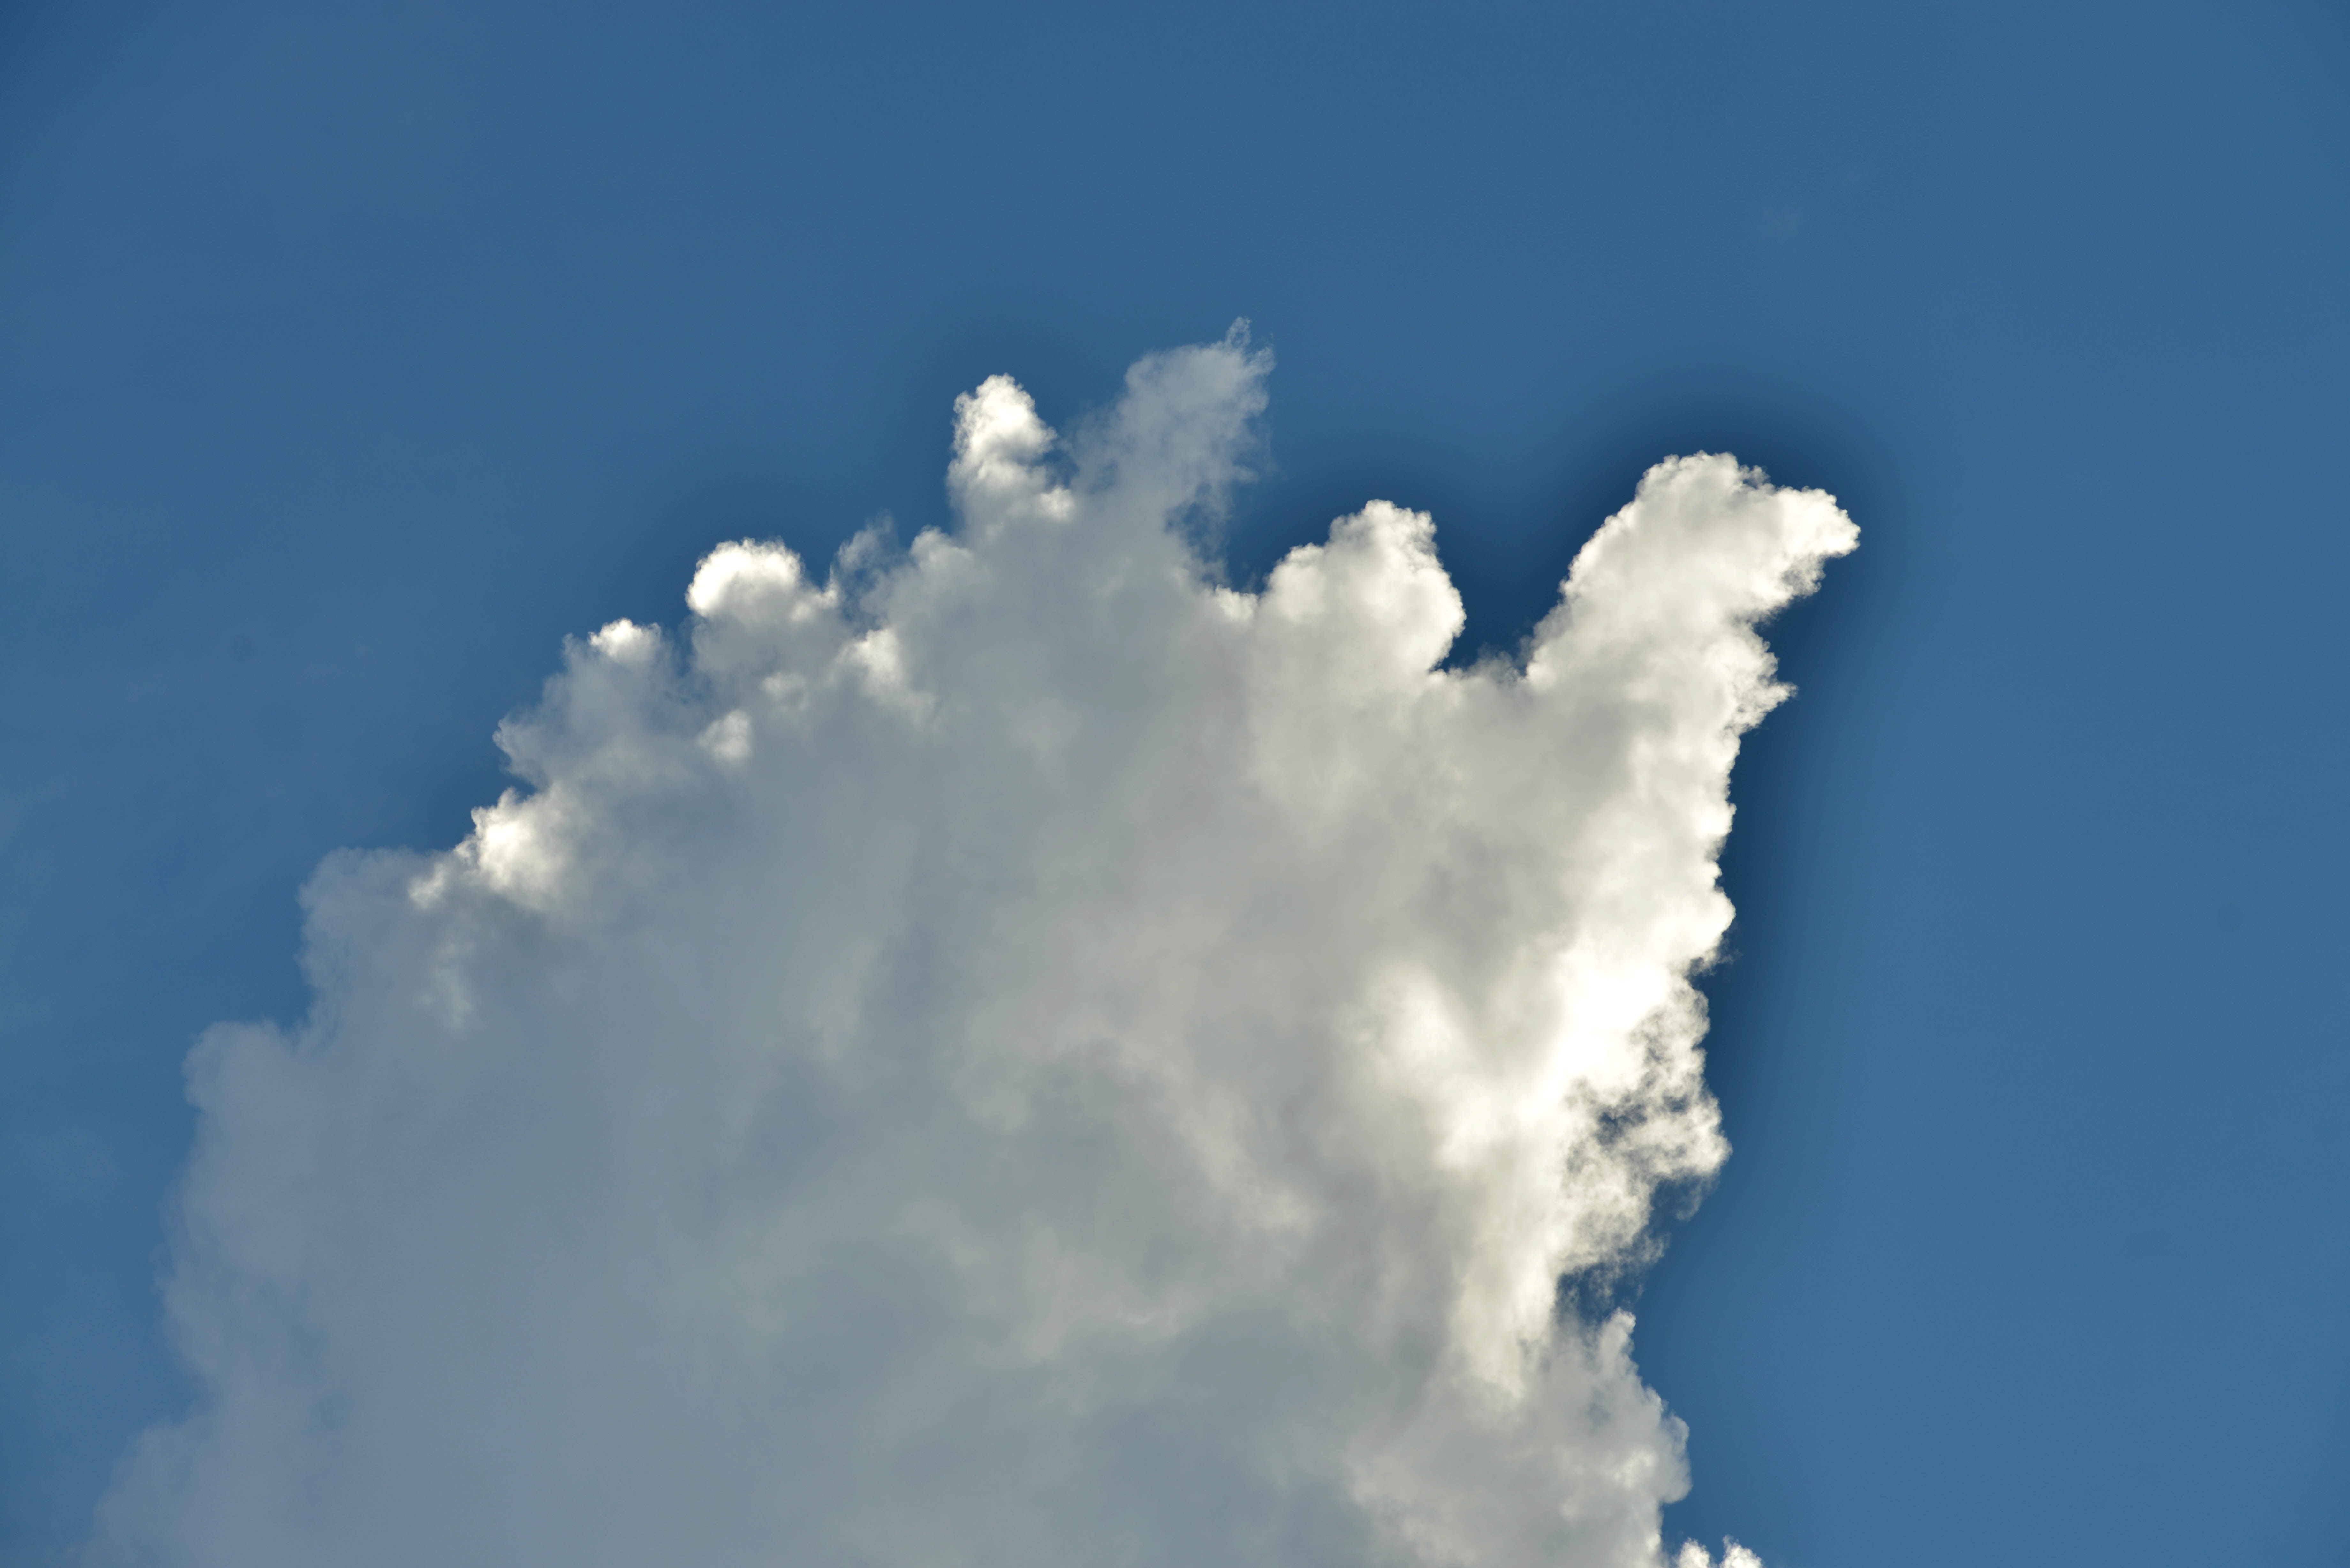
cloud, sky, white, atmosphere, daytime, cumulus, blue, meteorological phenomenon, atmosphere of earth